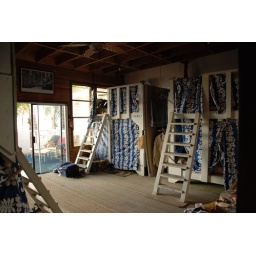
One of the bedrooms in the beach house